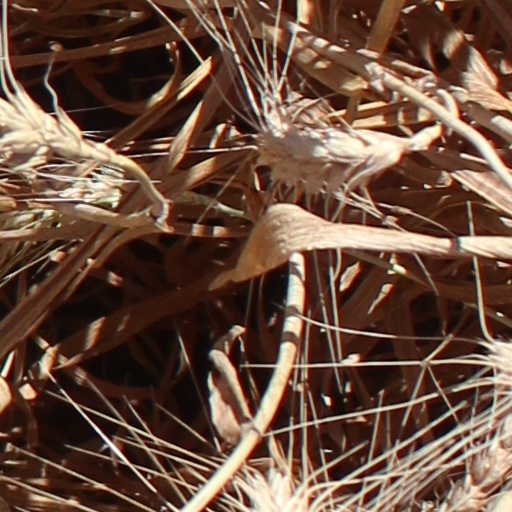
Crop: wheat